Alap Momin

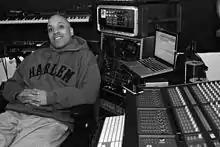
Alap Momin

Alap Aman Momin (born 25 June 1974), professionally known as Alap Momin and Oktopus is an American musician, composer and producer. He is a former member of Dälek and MRC Riddims.